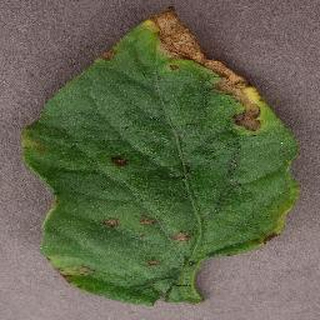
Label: tomato_bacterial_spot